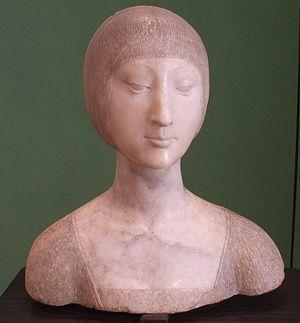
Le Portrait d'Éléonore d'Aragon est une sculpture en marbre, réalisée par l'artiste italien Francesco Laurana autour de 1468, et conservée dans la Galerie régionale du Palazzo Abatellis de Palerme.